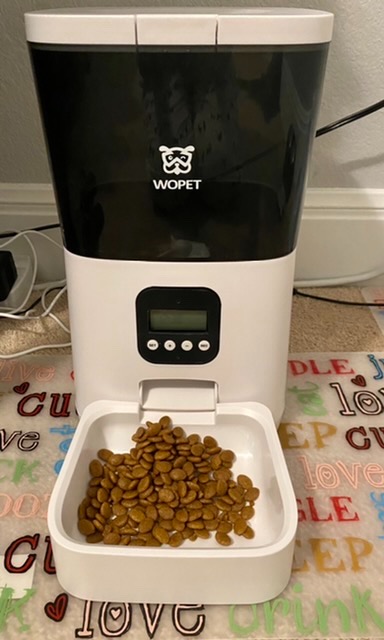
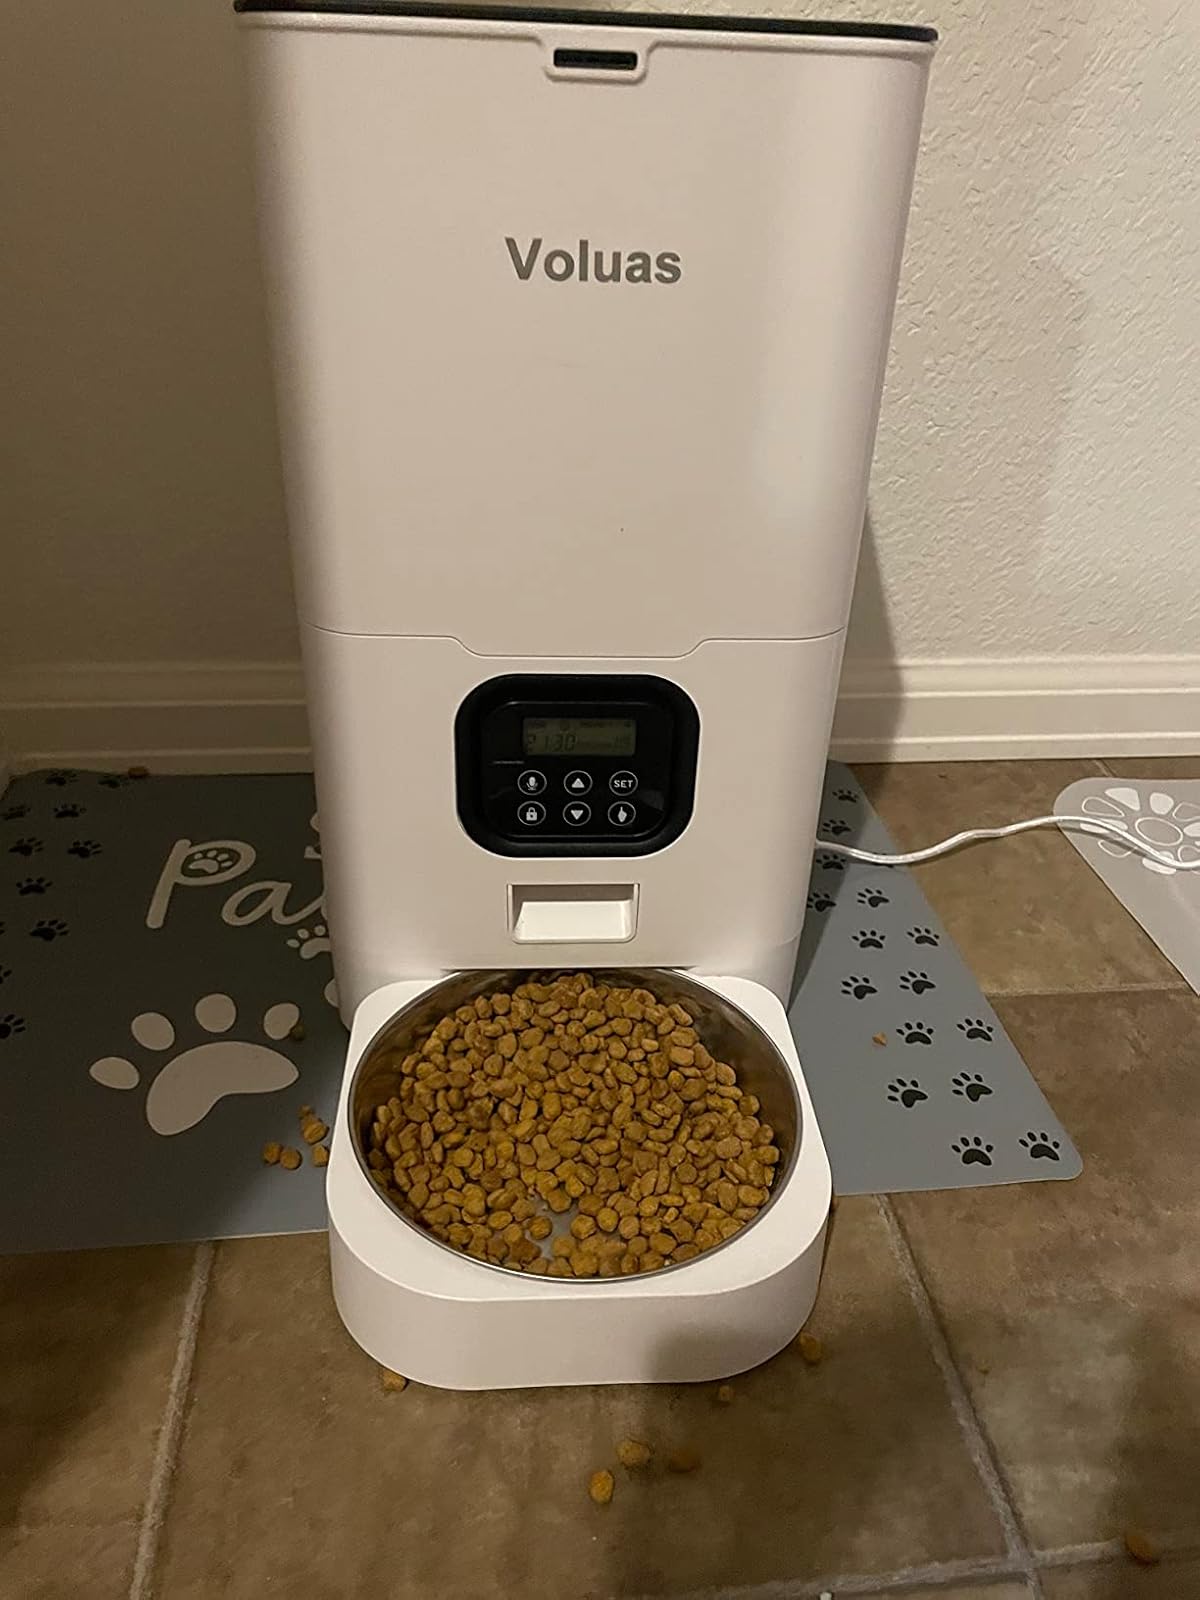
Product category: items_feeder
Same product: no